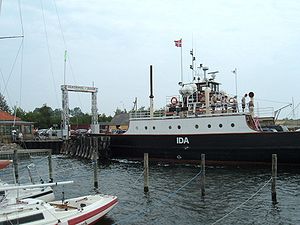
Færgeleje / Hovedtyper
Bogøfærgen Ida i sakseleje
Et færgeleje er en anløbsplads for færger.